Man-O-War GFC

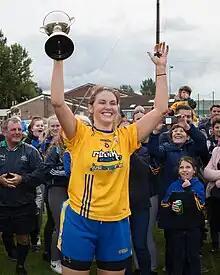
Ladies captain lifts the 2019 championship trophy

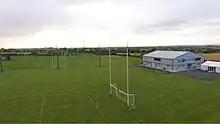
Club grounds

The club was founded in 1946. It was formed following a 'challenge' match between Hedgestown and the Man Of War. Both sides had difficulty fielding a full team, so they decided to amalgamate. In 1954, the club won its first trophy – the Nugent Cup for the Fingal Junior League. The club went on to win several other regional trophies, before winning the Dublin Junior Football Championship in 1979.